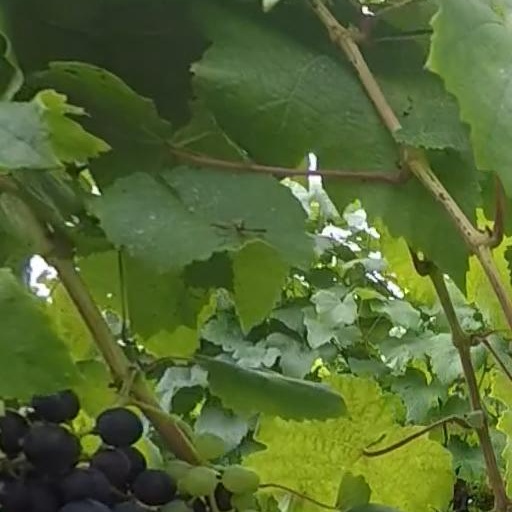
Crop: grape